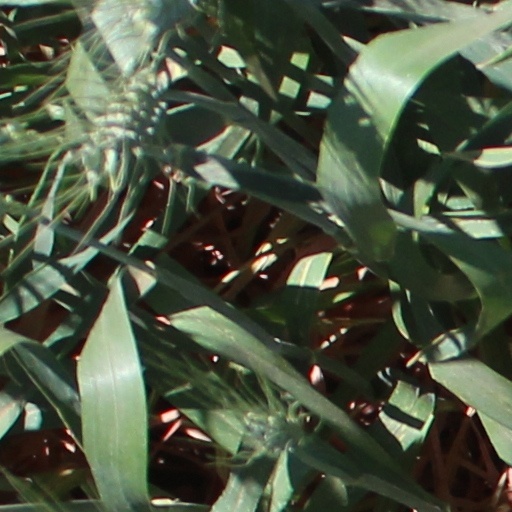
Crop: wheat